Nicolas Hubert

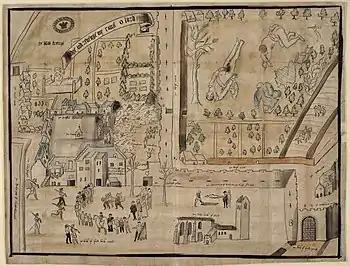
Drawing of the Kirk o' Field murder scene, made for William Cecil

Born in Paris, Hubert is sometimes described as a page to James Hepburn, 4th Earl of Bothwell, and he transferred to the service of Mary, Queen of Scots. He appears in the household roll of February 1567 as "Nicolas Hubert "dict" Paris", a valet of the chamber. As a member of Mary's household, Hubert and the other valets of the chamber were given Holland linen at Easter 1567.